Uli the Tenant

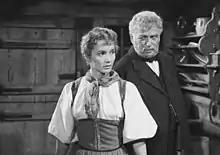
Liselotte Pulver and Leopold Biberti

Uli the Tenant (German: Uli, der Pächter) is a 1955 Swiss comedy drama film directed by Franz Schnyder and starring Liselotte Pulver, Hannes Schmidhauser and Emil Hegetschweiler. Based on a classic 1849 novel by Jeremias Gotthelf, it was made as a sequel to the hit 1954 film "Uli the Farmhand".